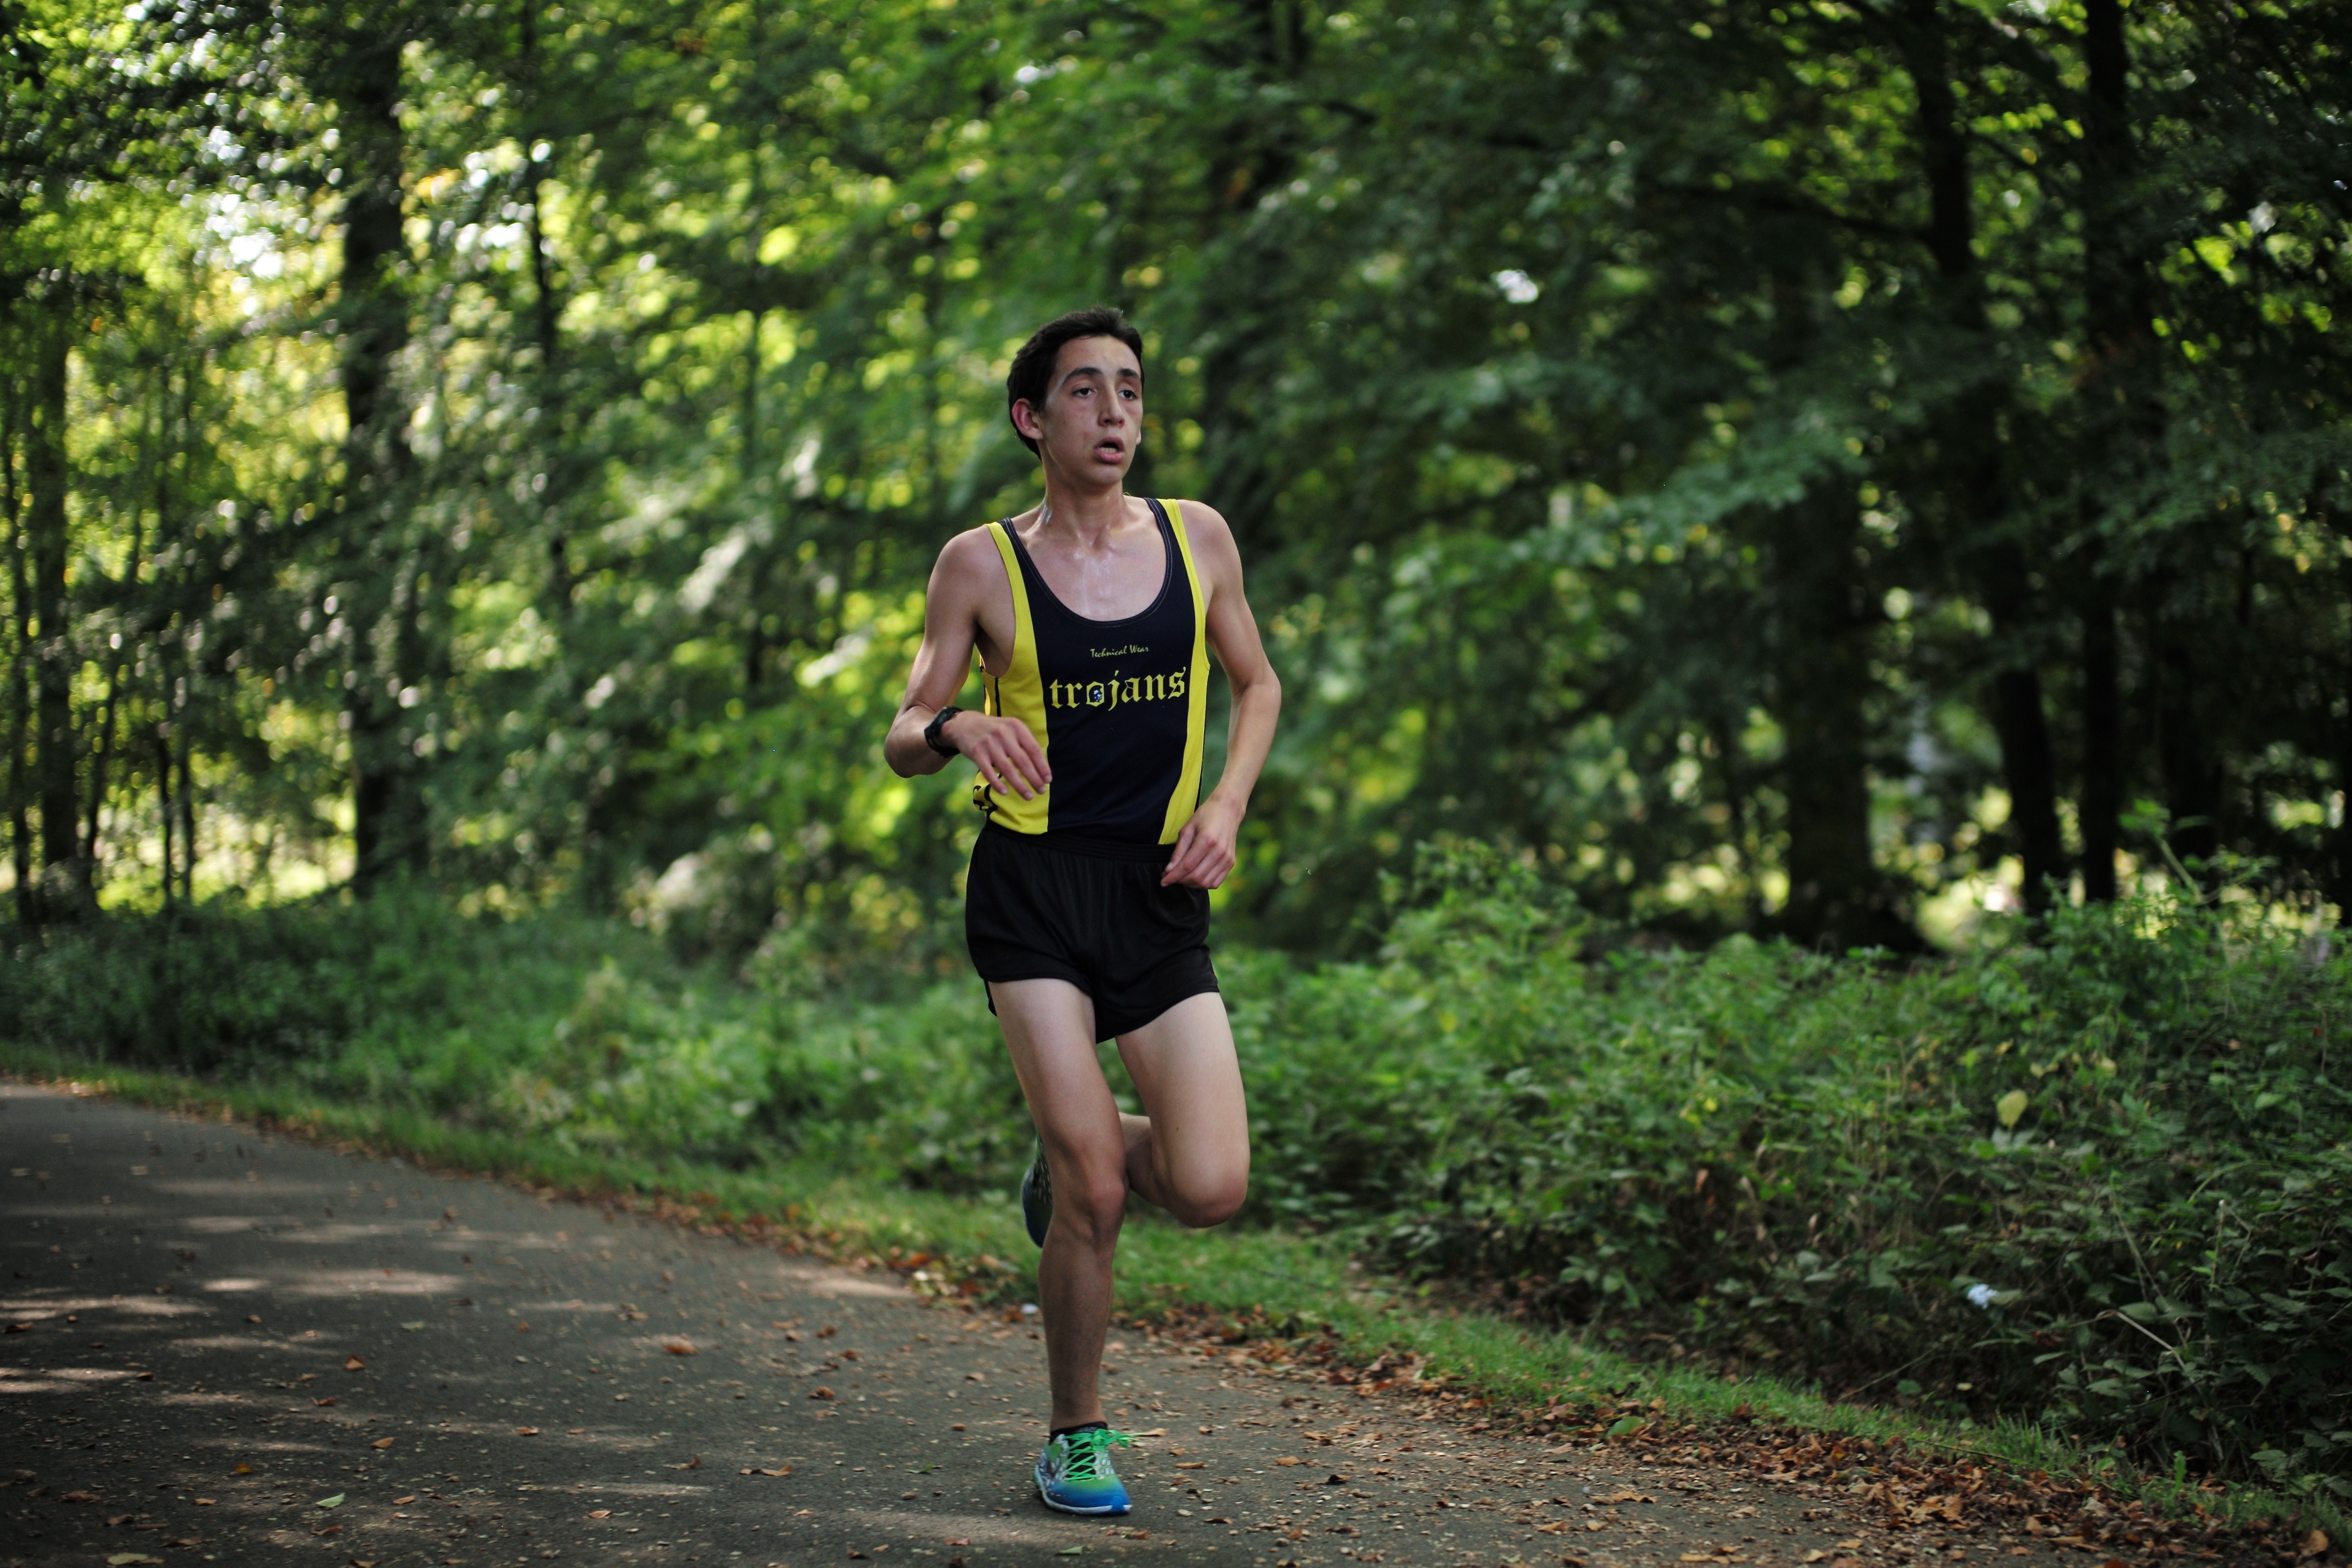
person, bokeh, running, run, country, recreation, europe, jogging, cross, ash, belgium, race, competition, hague, brussels, m, american, team, sports, boys, 50, school, runners, filter, nd, endurance, leica, 240, summilux, varsity, meet, xc, isb, juniorvarsity, physical exercise, outdoor recreation, human action, individual sports, endurance sports, ultramarathon, duathlon